History of Goa

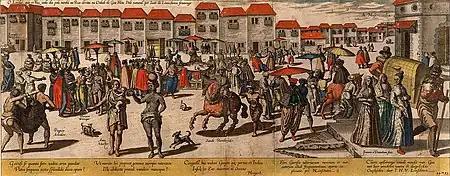
Johannes van Doetecum's "Market of Goa", from Jan Huygen's 1596 "Itinerario"

Chief among the rivals of Portuguese Goa were the traders of the Zamorin, ruler of Calicut (Kozhikode) on the Malabar coast (northern Kerala). The Zamorin's merchant ships regularly sailed on the Arabian Sea, also venturing in the Bay of Bengal. Other formidable sea traders were of Gujarat to the north. Opponents of the Portuguese in India could then effectively convert their merchant vessels into warships. Early naval battles were Chaul (1508), and a decisive one off Diu (1509) won by the Portuguese.